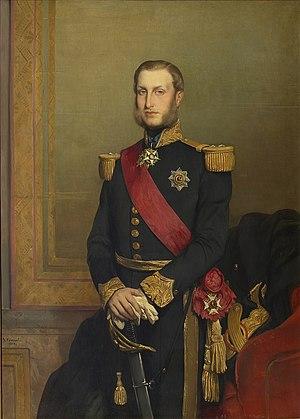
Portrait de S.A.R. Monseigneur le Comte de Flandre